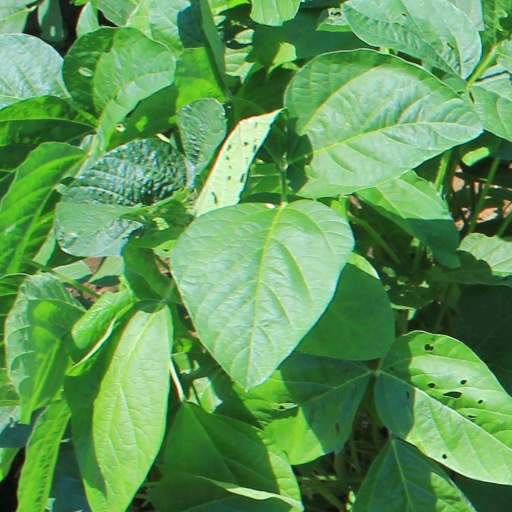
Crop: soybean